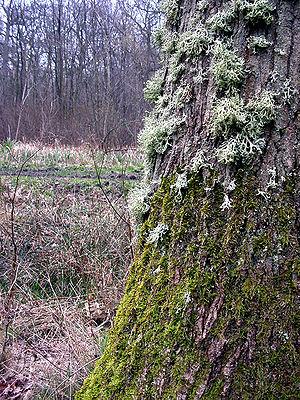
La niche écologique est un des concepts théoriques de l'écologie. Il traduit à la fois :